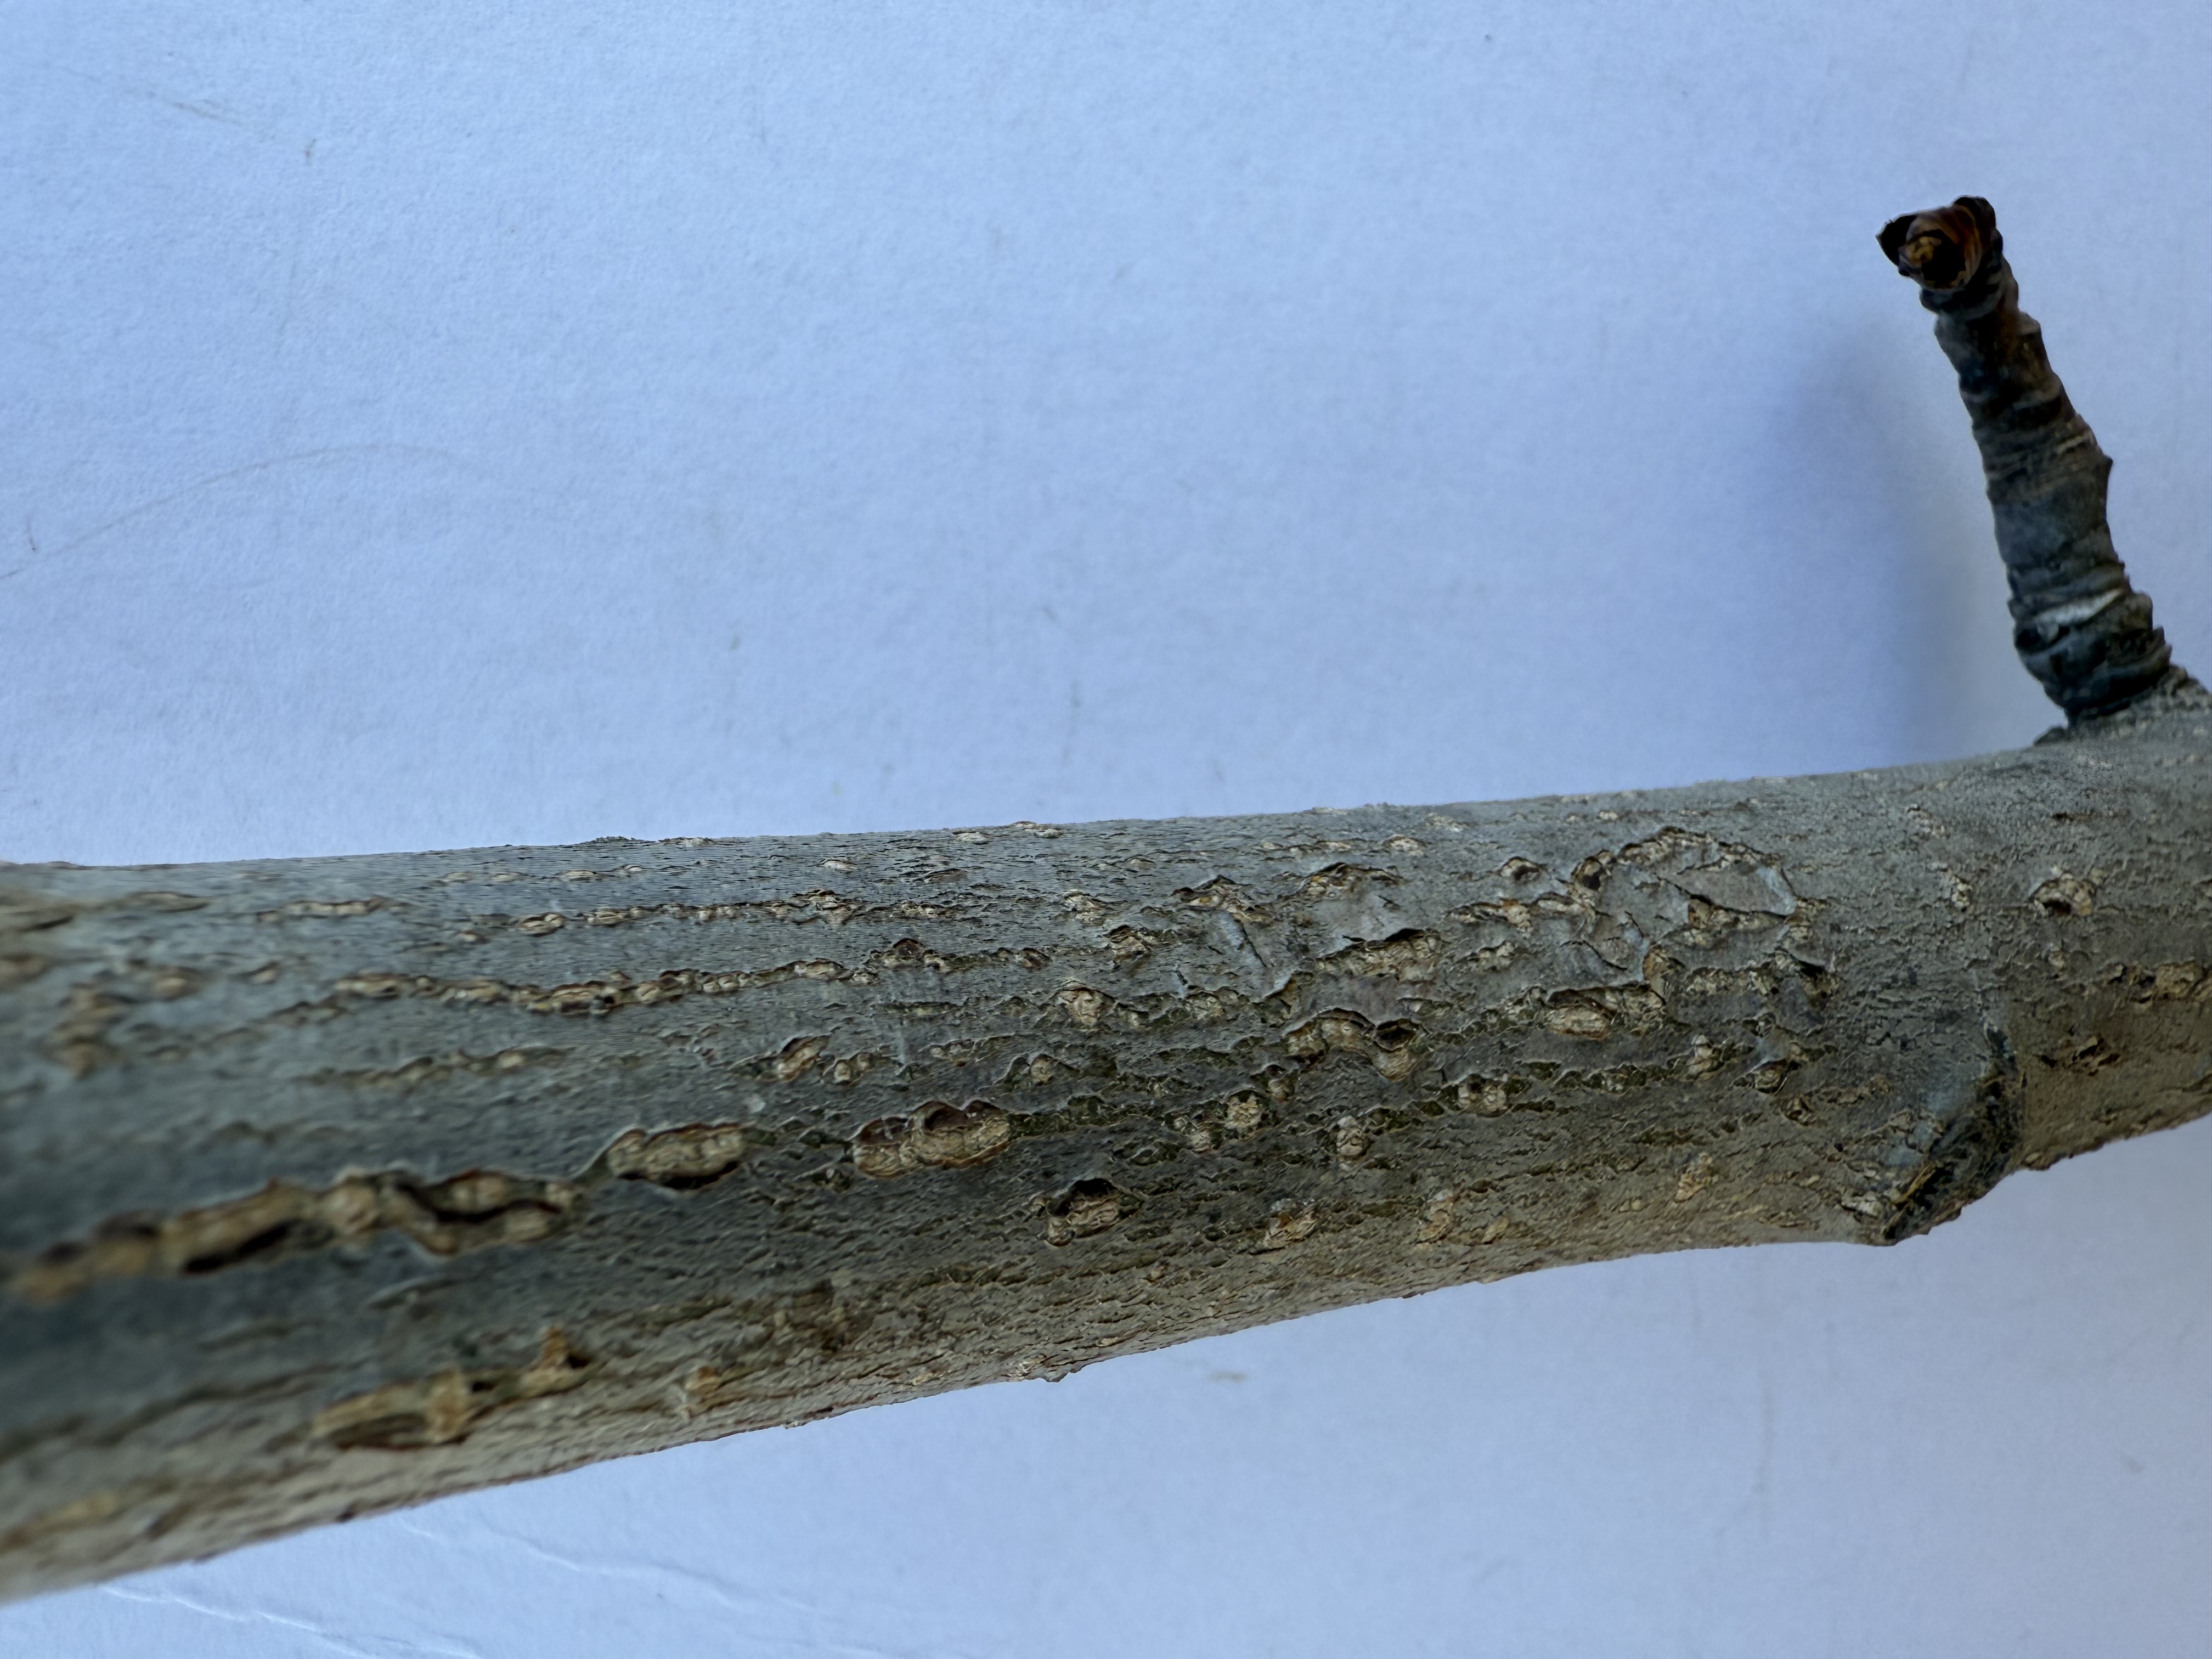
Variety: Margarita Marilla Pear